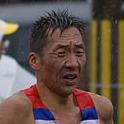
Age: 33